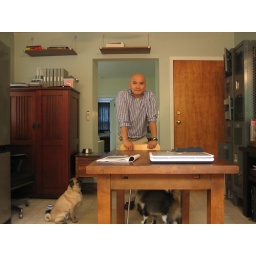
Here's a self portrait in my kitchen as Mugsy looks on and Jakob scurries under the table